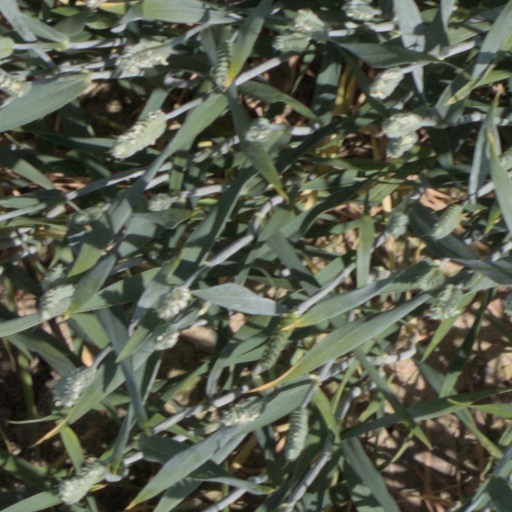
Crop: wheat